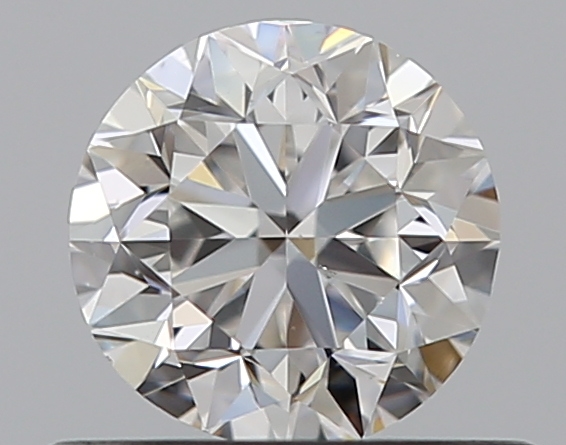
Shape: round
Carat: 0.5
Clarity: VS2
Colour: E
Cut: GD
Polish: EX
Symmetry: GD
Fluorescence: N
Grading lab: GIA
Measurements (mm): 4.86 x 4.91 x 3.22